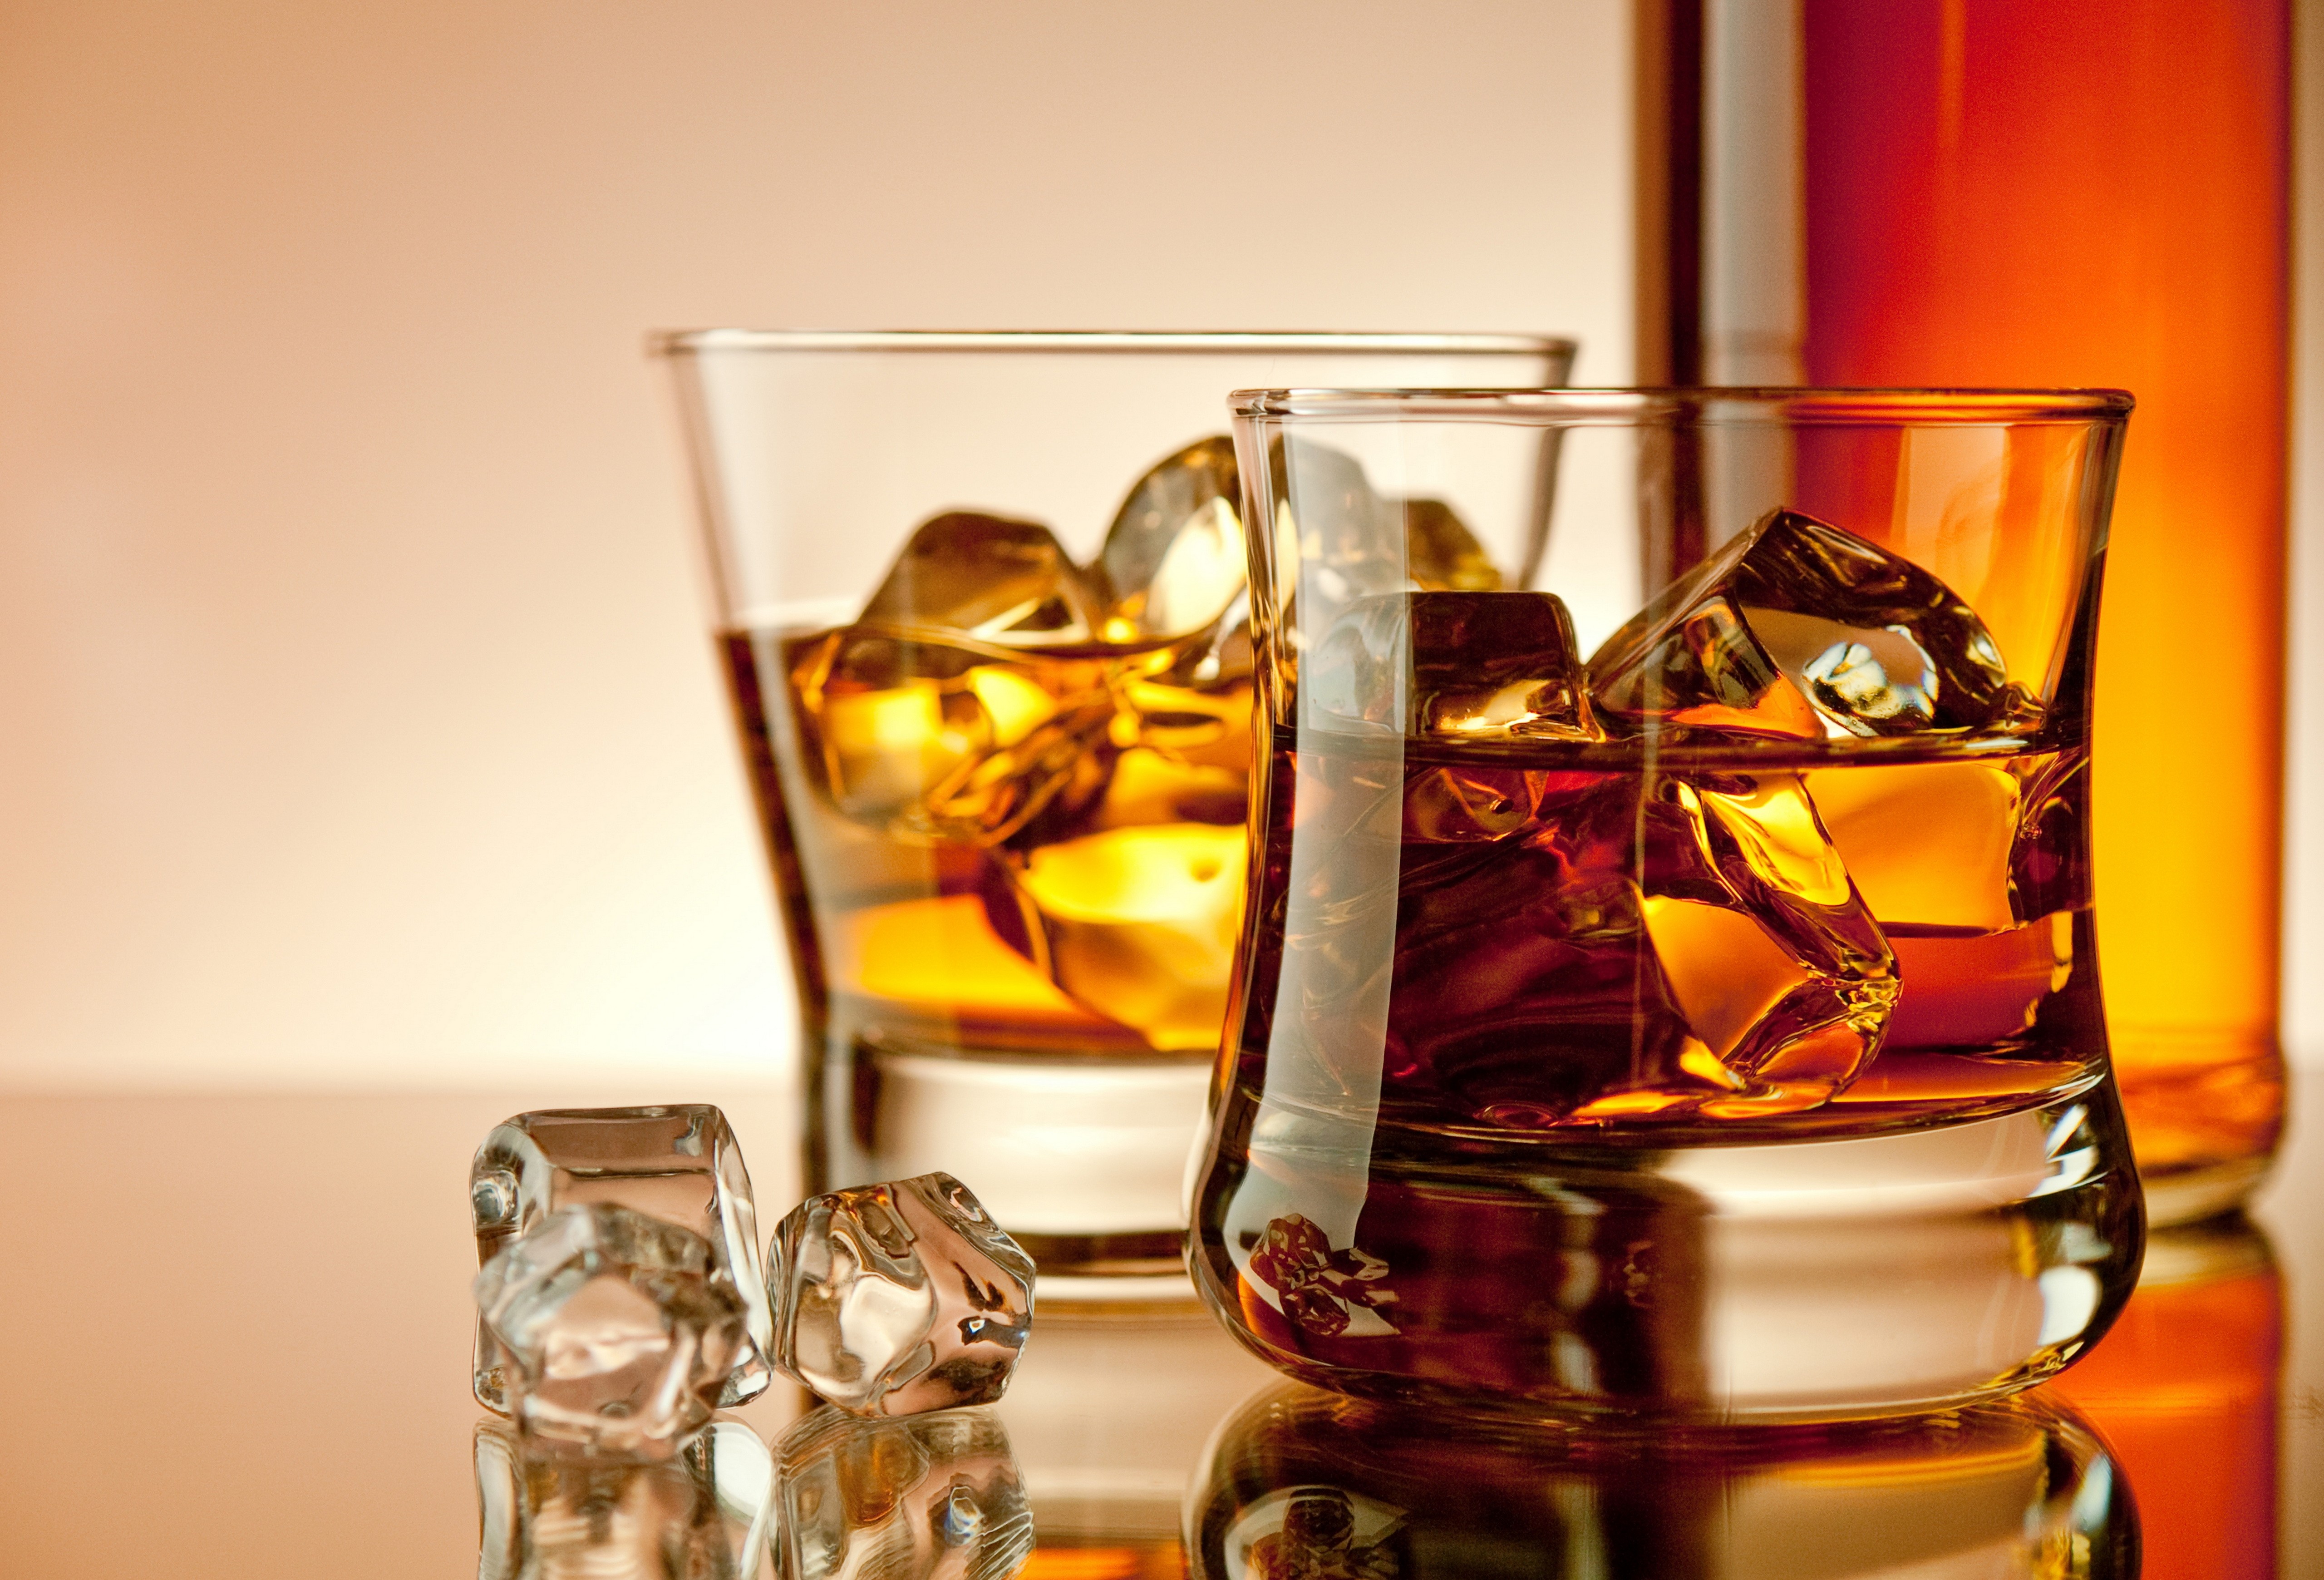
alcohol, brandy, whisky, glass, ice, drink, old fashioned glass, tumbler, amaretto, distilled beverage, scotch whisky, alcoholic beverage, highball glass, drinkware, liqueur, Transparent material, blended whiskey, Mizuwari, Godfather, still life photography